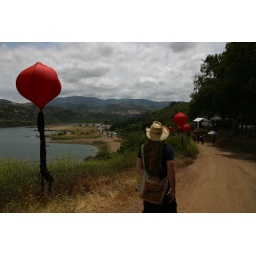
From hill looking over lake and festival